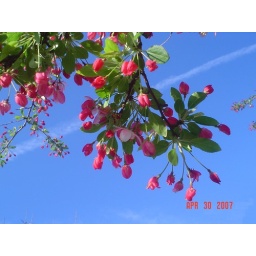
That blue sky and pink flowers in front... wow..